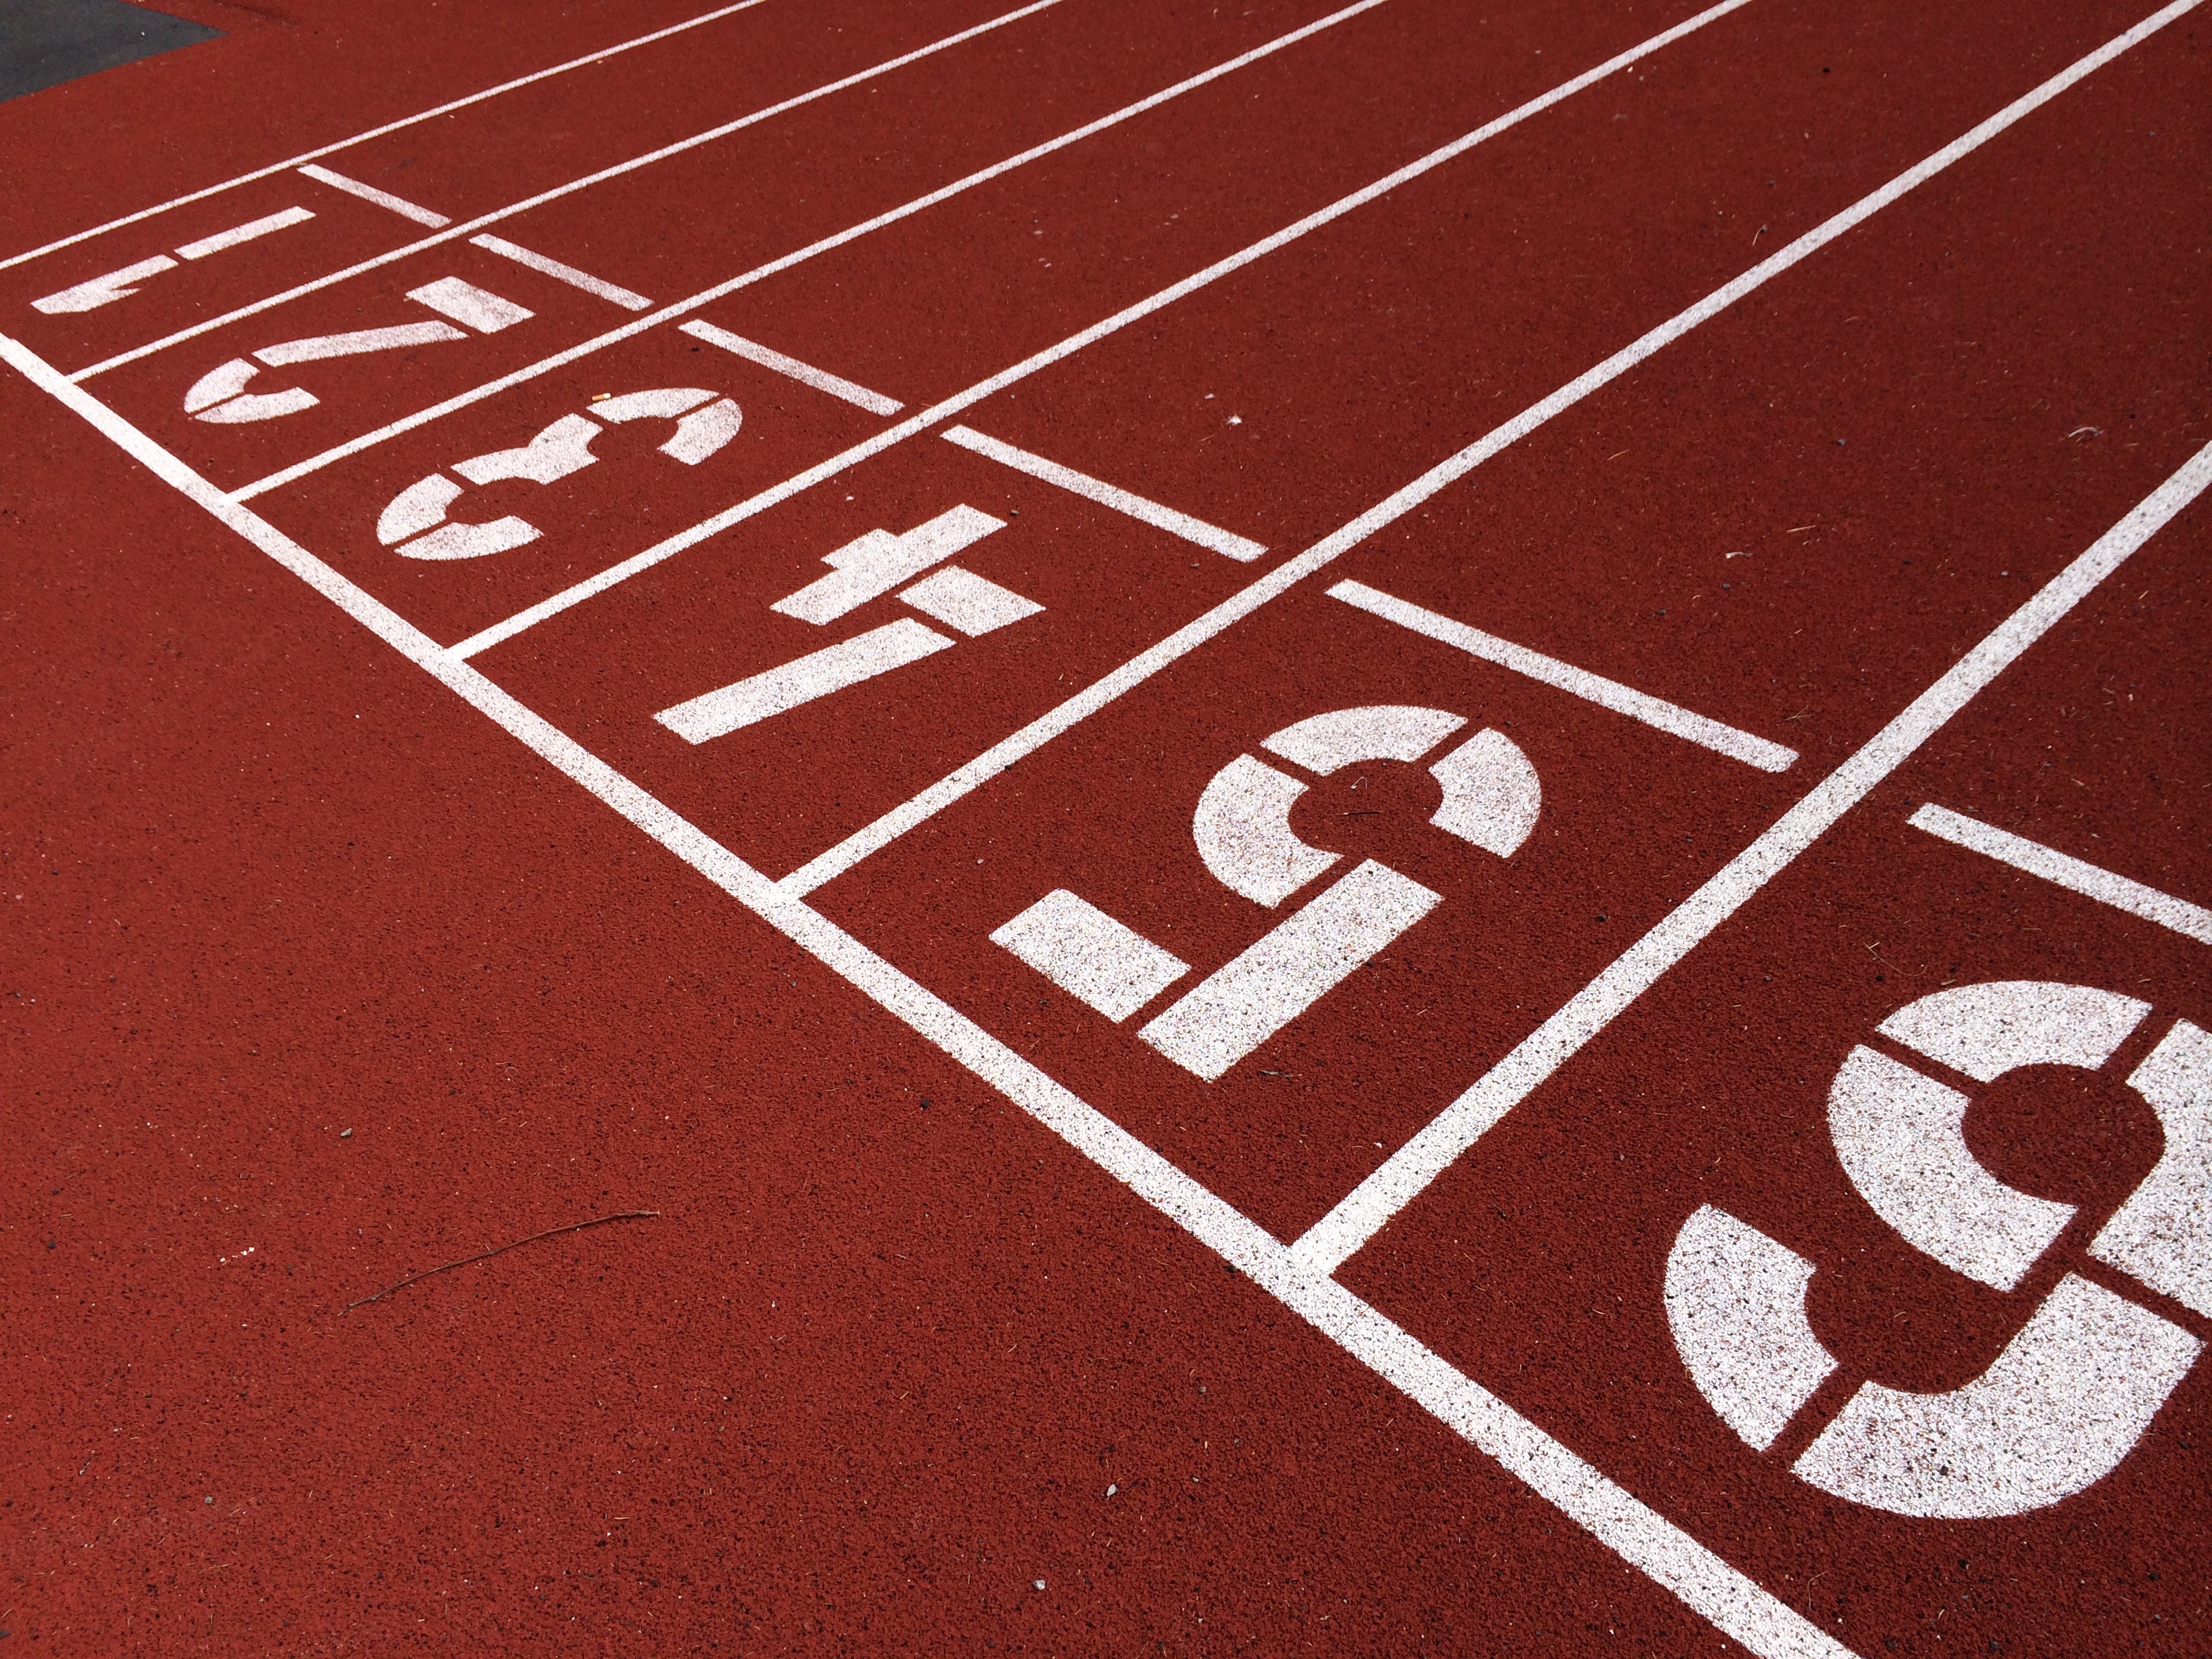
field, number, line, red, lane, stadium, brand, font, tracks, arena, numbers, race track, shape, athletes, flooring